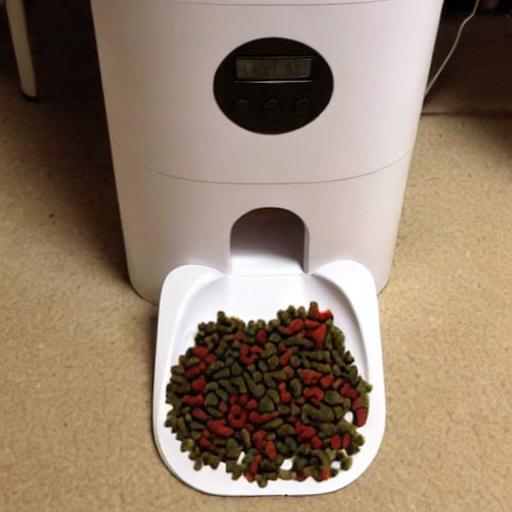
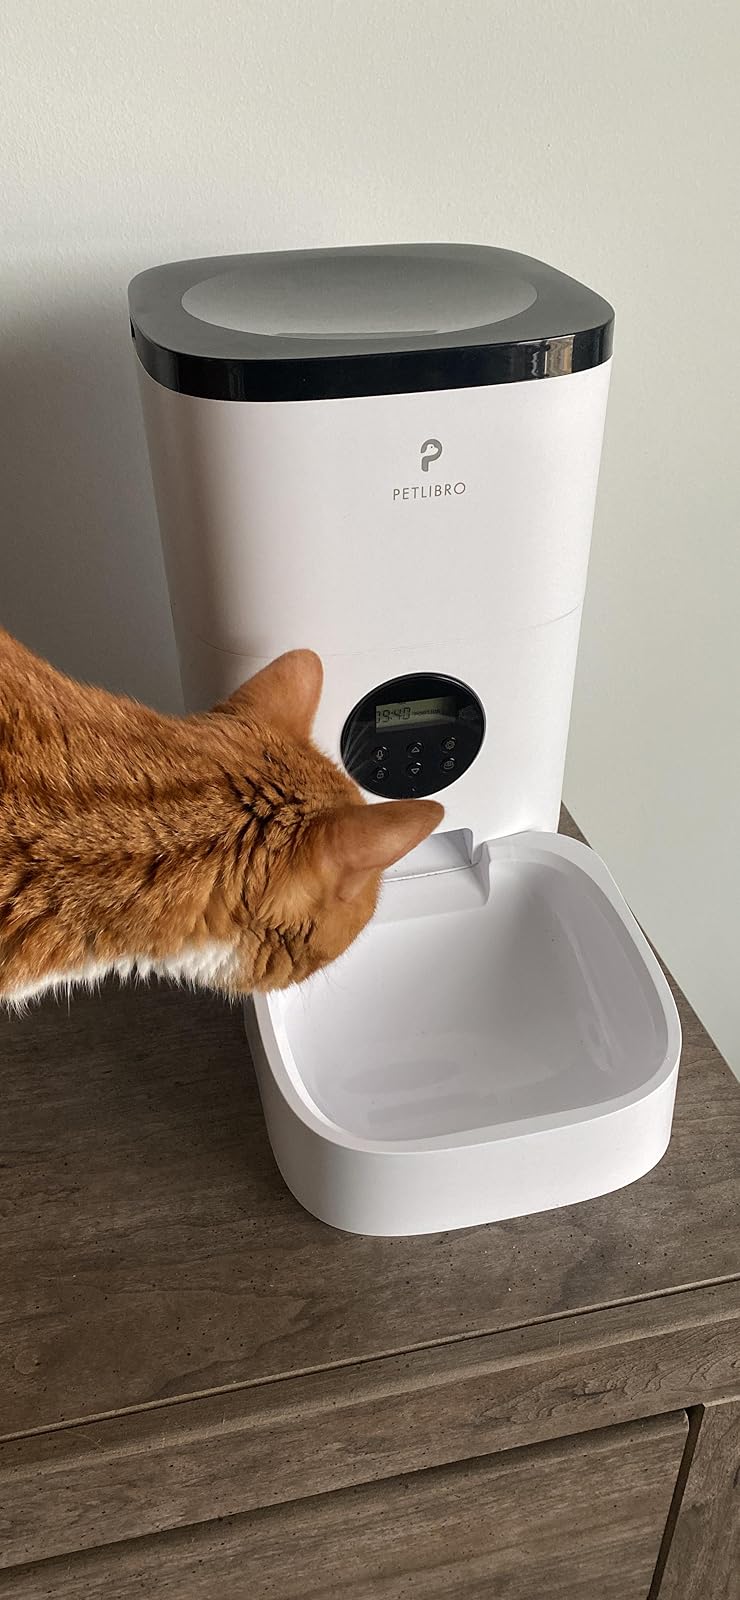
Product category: items_feeder
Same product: no